Hans Kippenberger

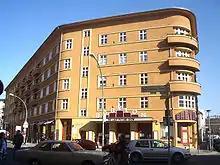
The "Babylon Cinema", the site of the assassinations of Anlauf and Lenck, as it appears today.

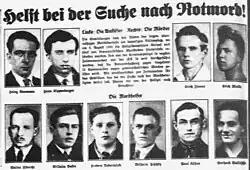
"Wanted" poster, September 1933. "Help with the Search for the Red Murderers". Kippenberger is second from top left.

During the last days of the Weimar Republic, the KPD had a policy of assassinating two Berlin police officers in retaliation for every KPD member killed by the police.